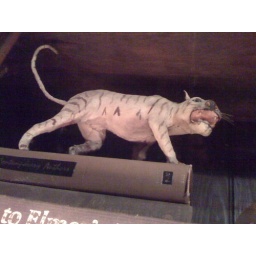
book shelf in bowery bar